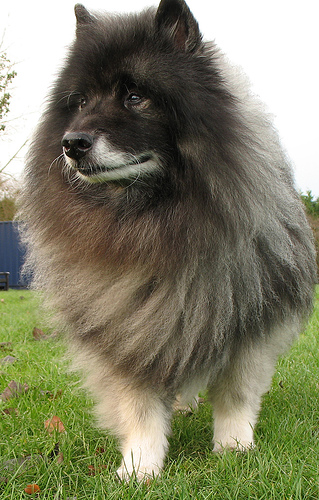
Breed: keeshond